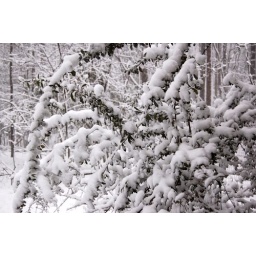
Heavy laden tree in front of house